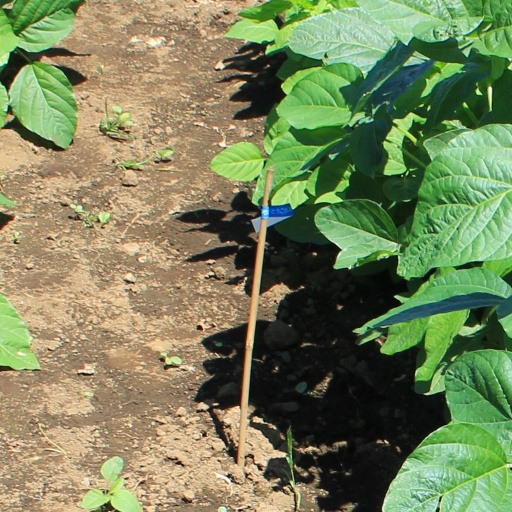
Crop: soybean